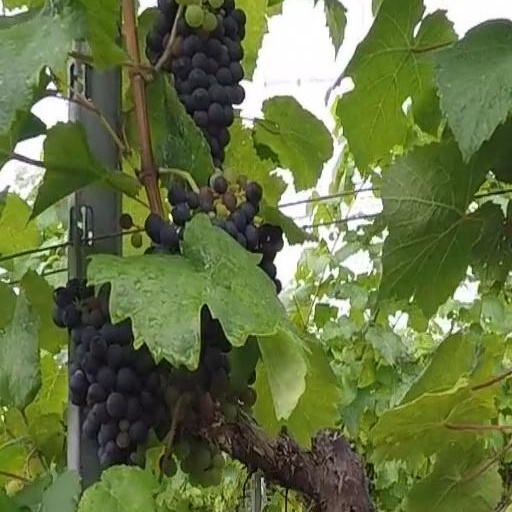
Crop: grape